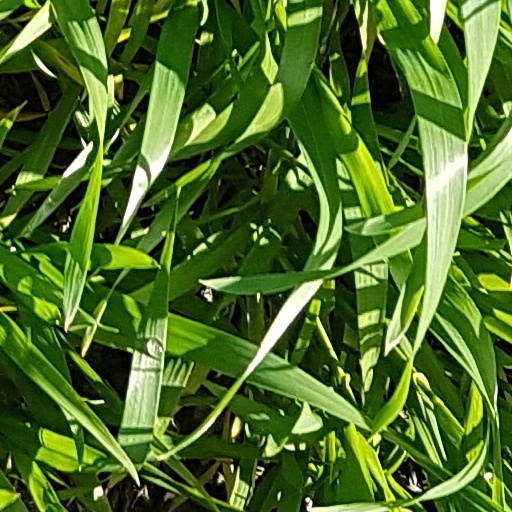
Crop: wheat